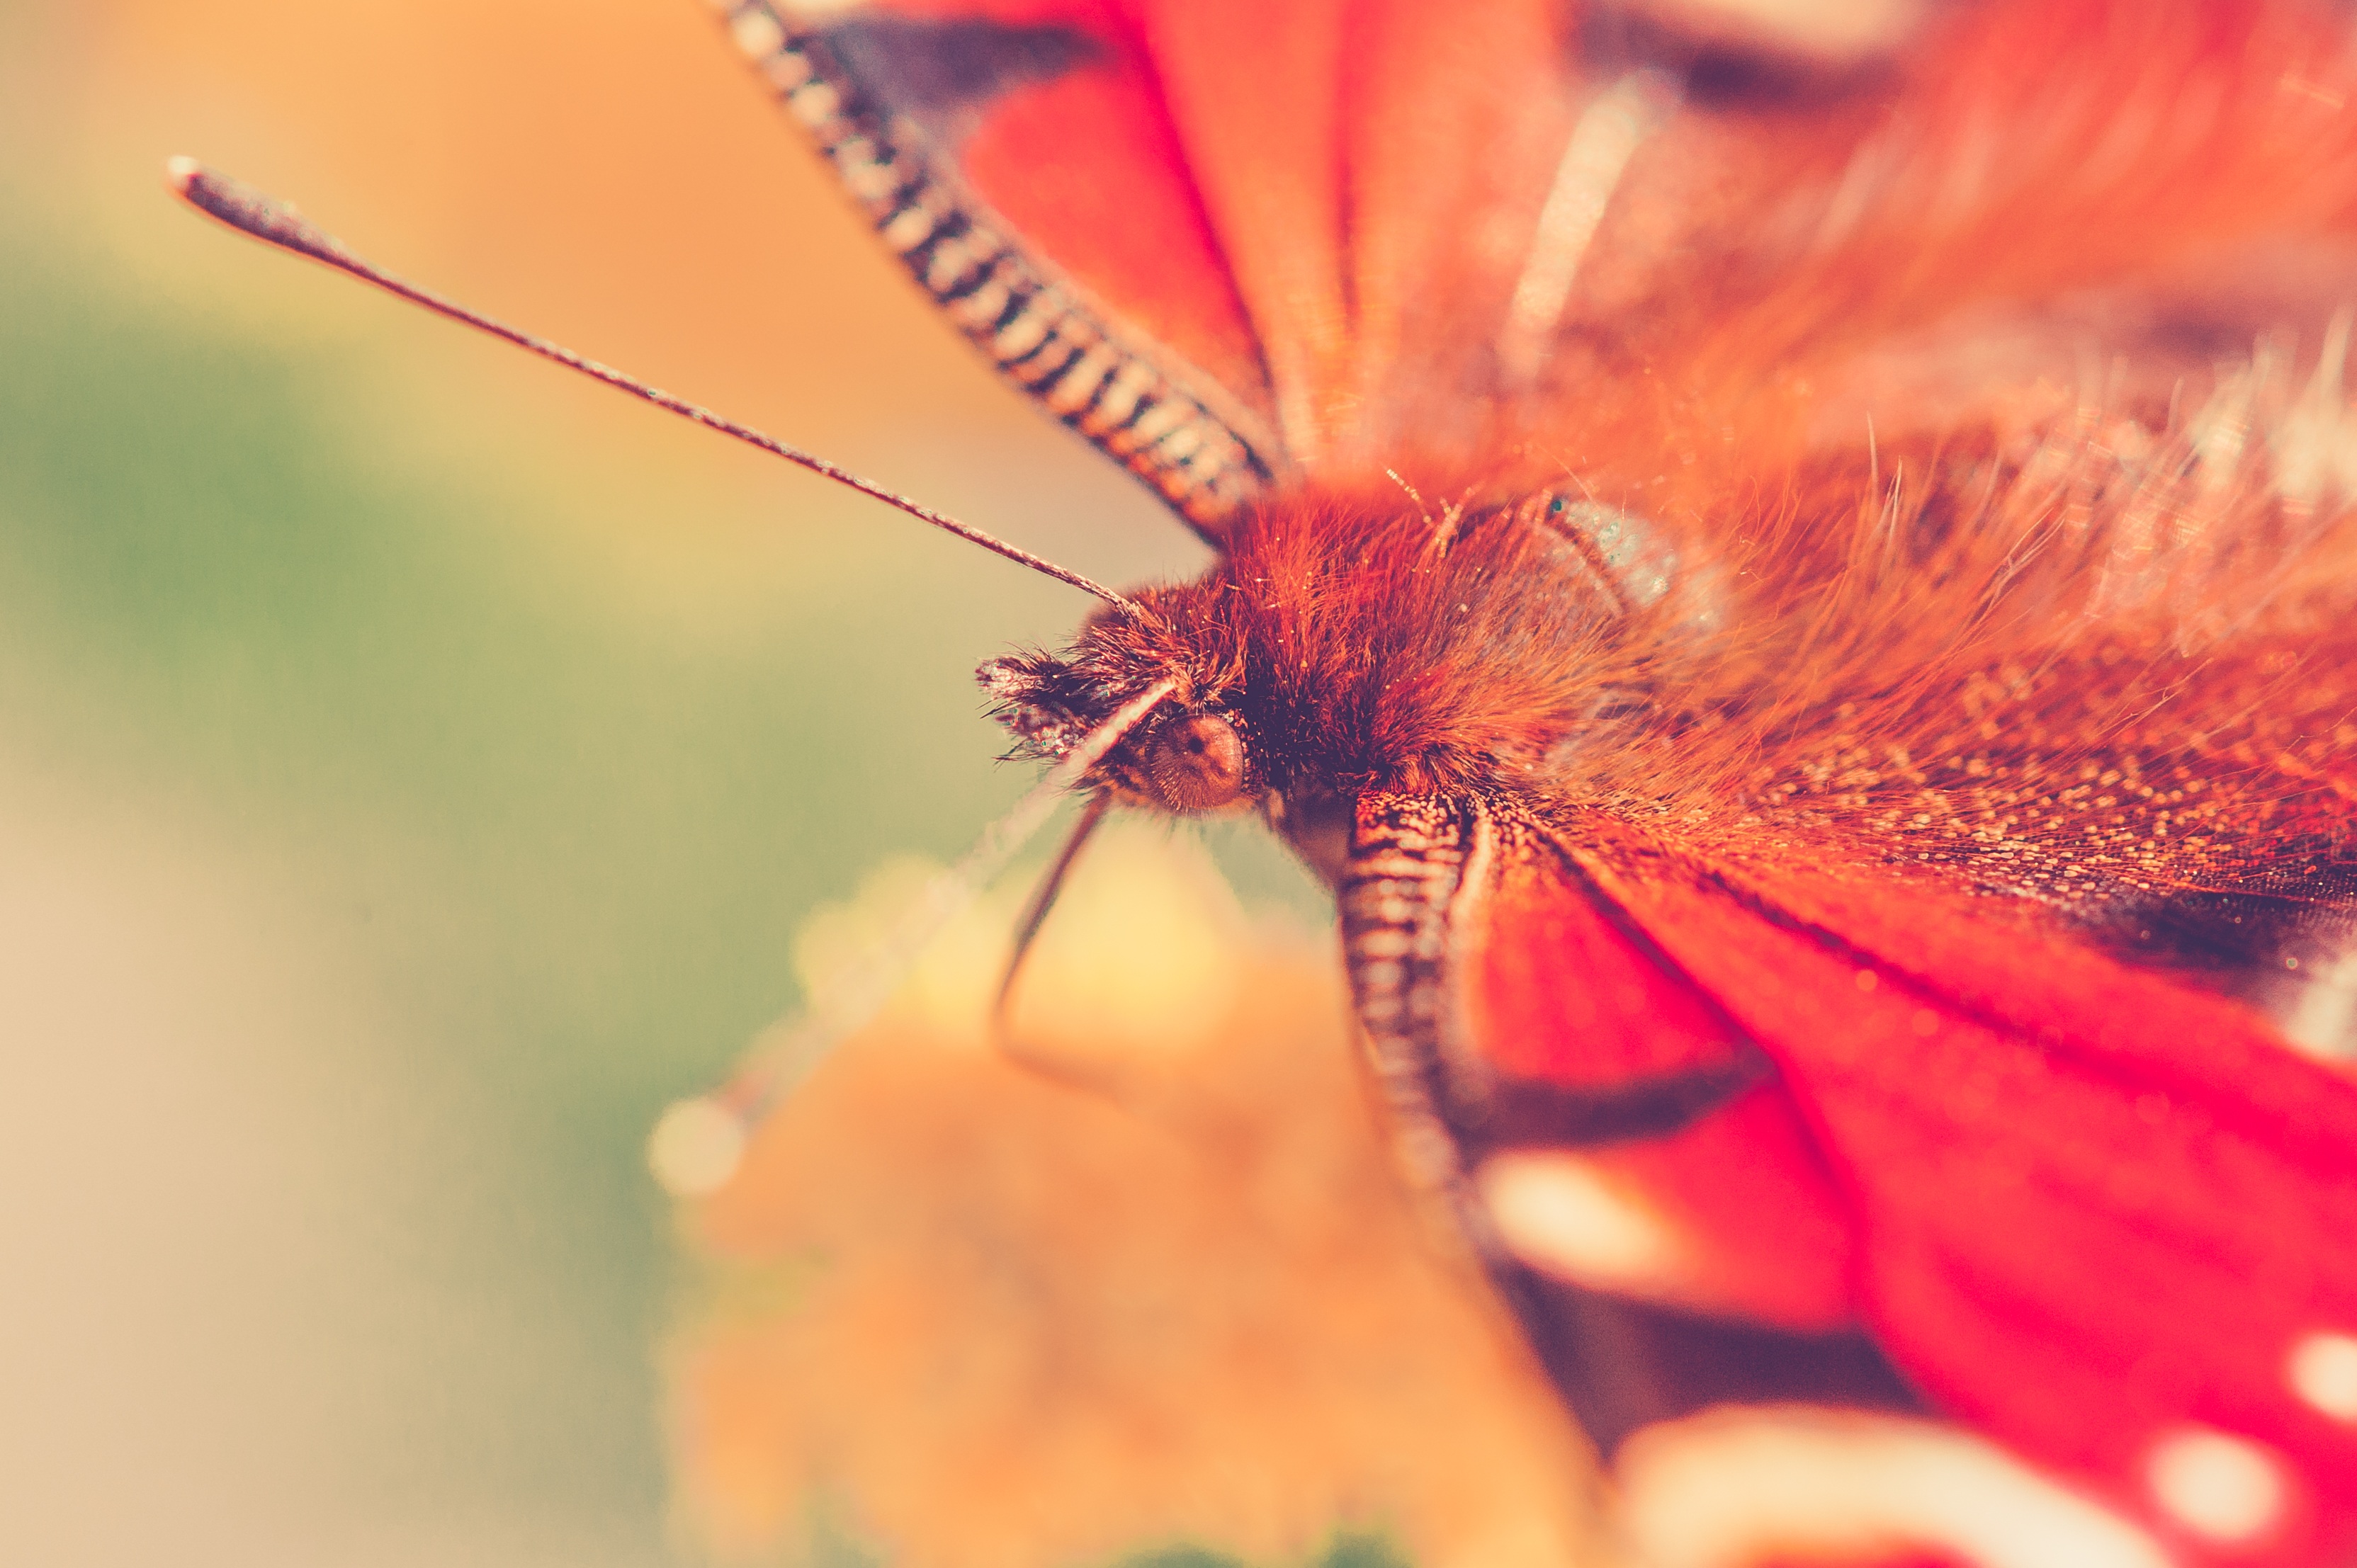
nature, plant, photography, leaf, flower, petal, animal, summer, pollen, red, color, insect, macro, autumn, butterfly, close, flora, fauna, invertebrate, close up, nectar, macro photography, moths and butterflies